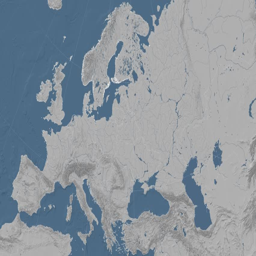
republic on the elevation map outlined and glowed .